Nikolai Ogarkov

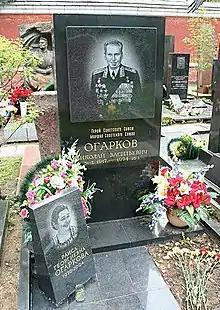
Ogarkov's grave at Novodevichy Cemetery

Ogarkov was fired by the Politburo on 6 September 1984 in both his capacity of Chief of the General Staff and First Deputy Minister of Defense, and was replaced by Sergey Akhromeyev.